Port (circuit theory)

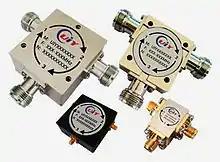
Coaxial circulators. Circulators have at least three ports

In general, a circuit can consist of any number of ports—a multiport. Some, but not all, of the two-port parameter representations can be extended to arbitrary multiports. Of the voltage and current based matrices, the ones that can be extended are z-parameters and y-parameters. Neither of these are suitable for use at microwave frequencies because voltages and currents are not convenient to measure in formats using conductors and are not relevant at all in waveguide formats. Instead, s-parameters are used at these frequencies and these too can be extended to an arbitrary number of ports.